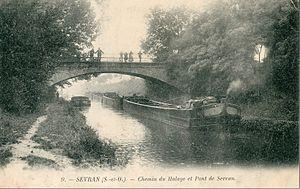
La flûte de l'Ourcq est un type de bateau fluvial de petit gabarit, adapté à la navigation sur le canal de l'Ourcq.
Le canal de l’Ourcq est un canal du Bassin parisien.